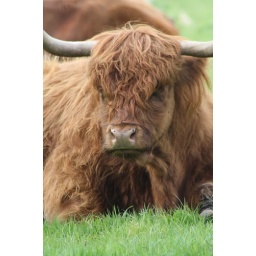
Close up of bull in Walditch field